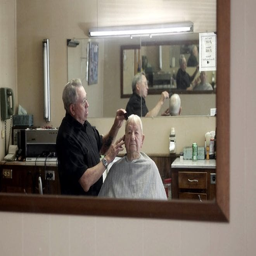
career becomes a legacy for person